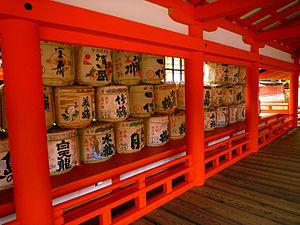
Un komodaru ou sakadaru est un tonneau destiné au stockage du saké, l'alcool de riz traditionnel japonais, depuis plus de trois cent cinquante ans. Toujours réalisé en bois de cèdre, on en trouve de diverses tailles et capacités avec souvent une même taille de tonneau mais avec une capacité différente grâce à un système de faux fond réduisant la hauteur interne :